Night People (2015 film)

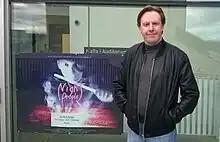
Director Gerard Lough at a screening for his film 'Night People'

The first of four teaser posters appeared on the Irish film website "Scannain" on 18 August 2014. A second poster made its debut on "The Movie Bit" on 28 August. The third teaser poster appeared on British film website Horror Cult Films soon after. The final teaser poster was released in May 2015.